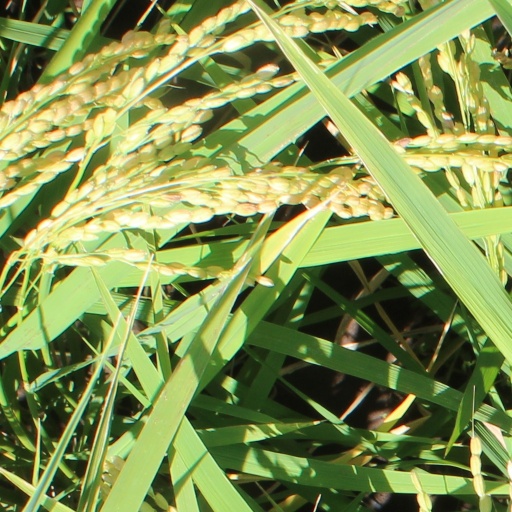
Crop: rice